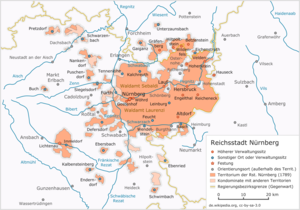
Ville impériale de Nuremberg